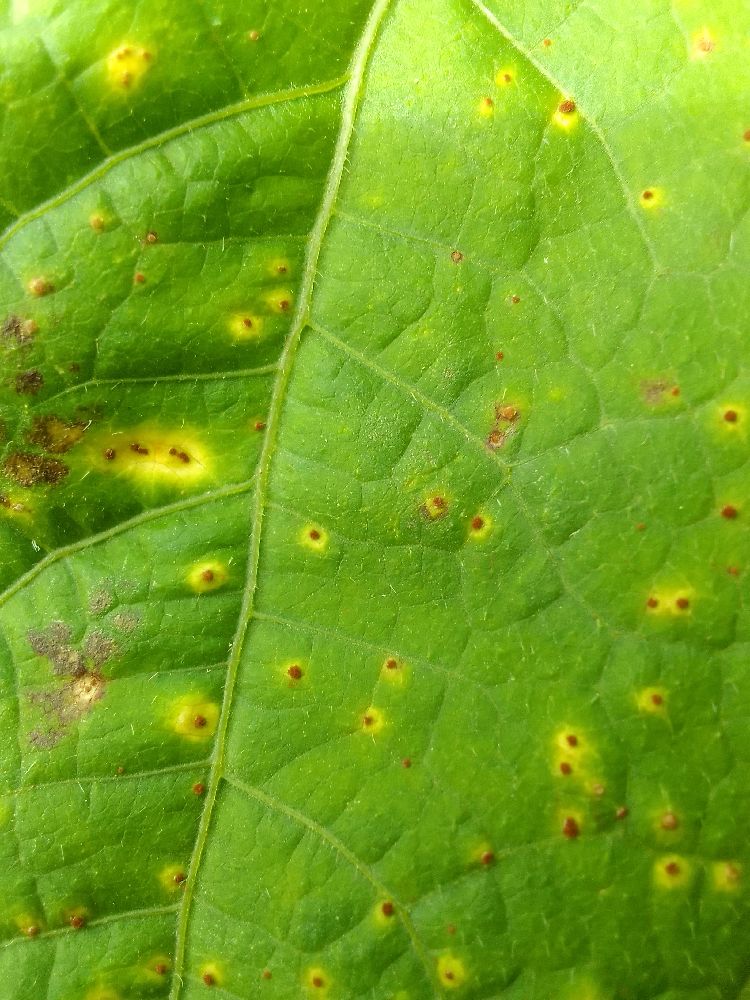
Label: rust